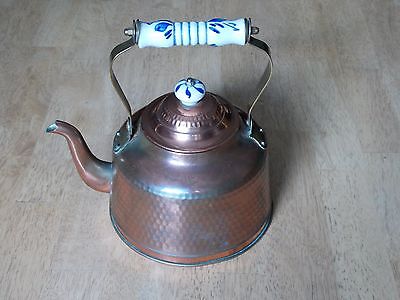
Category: kettle